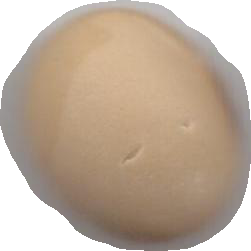
Variety: Anjasmoro